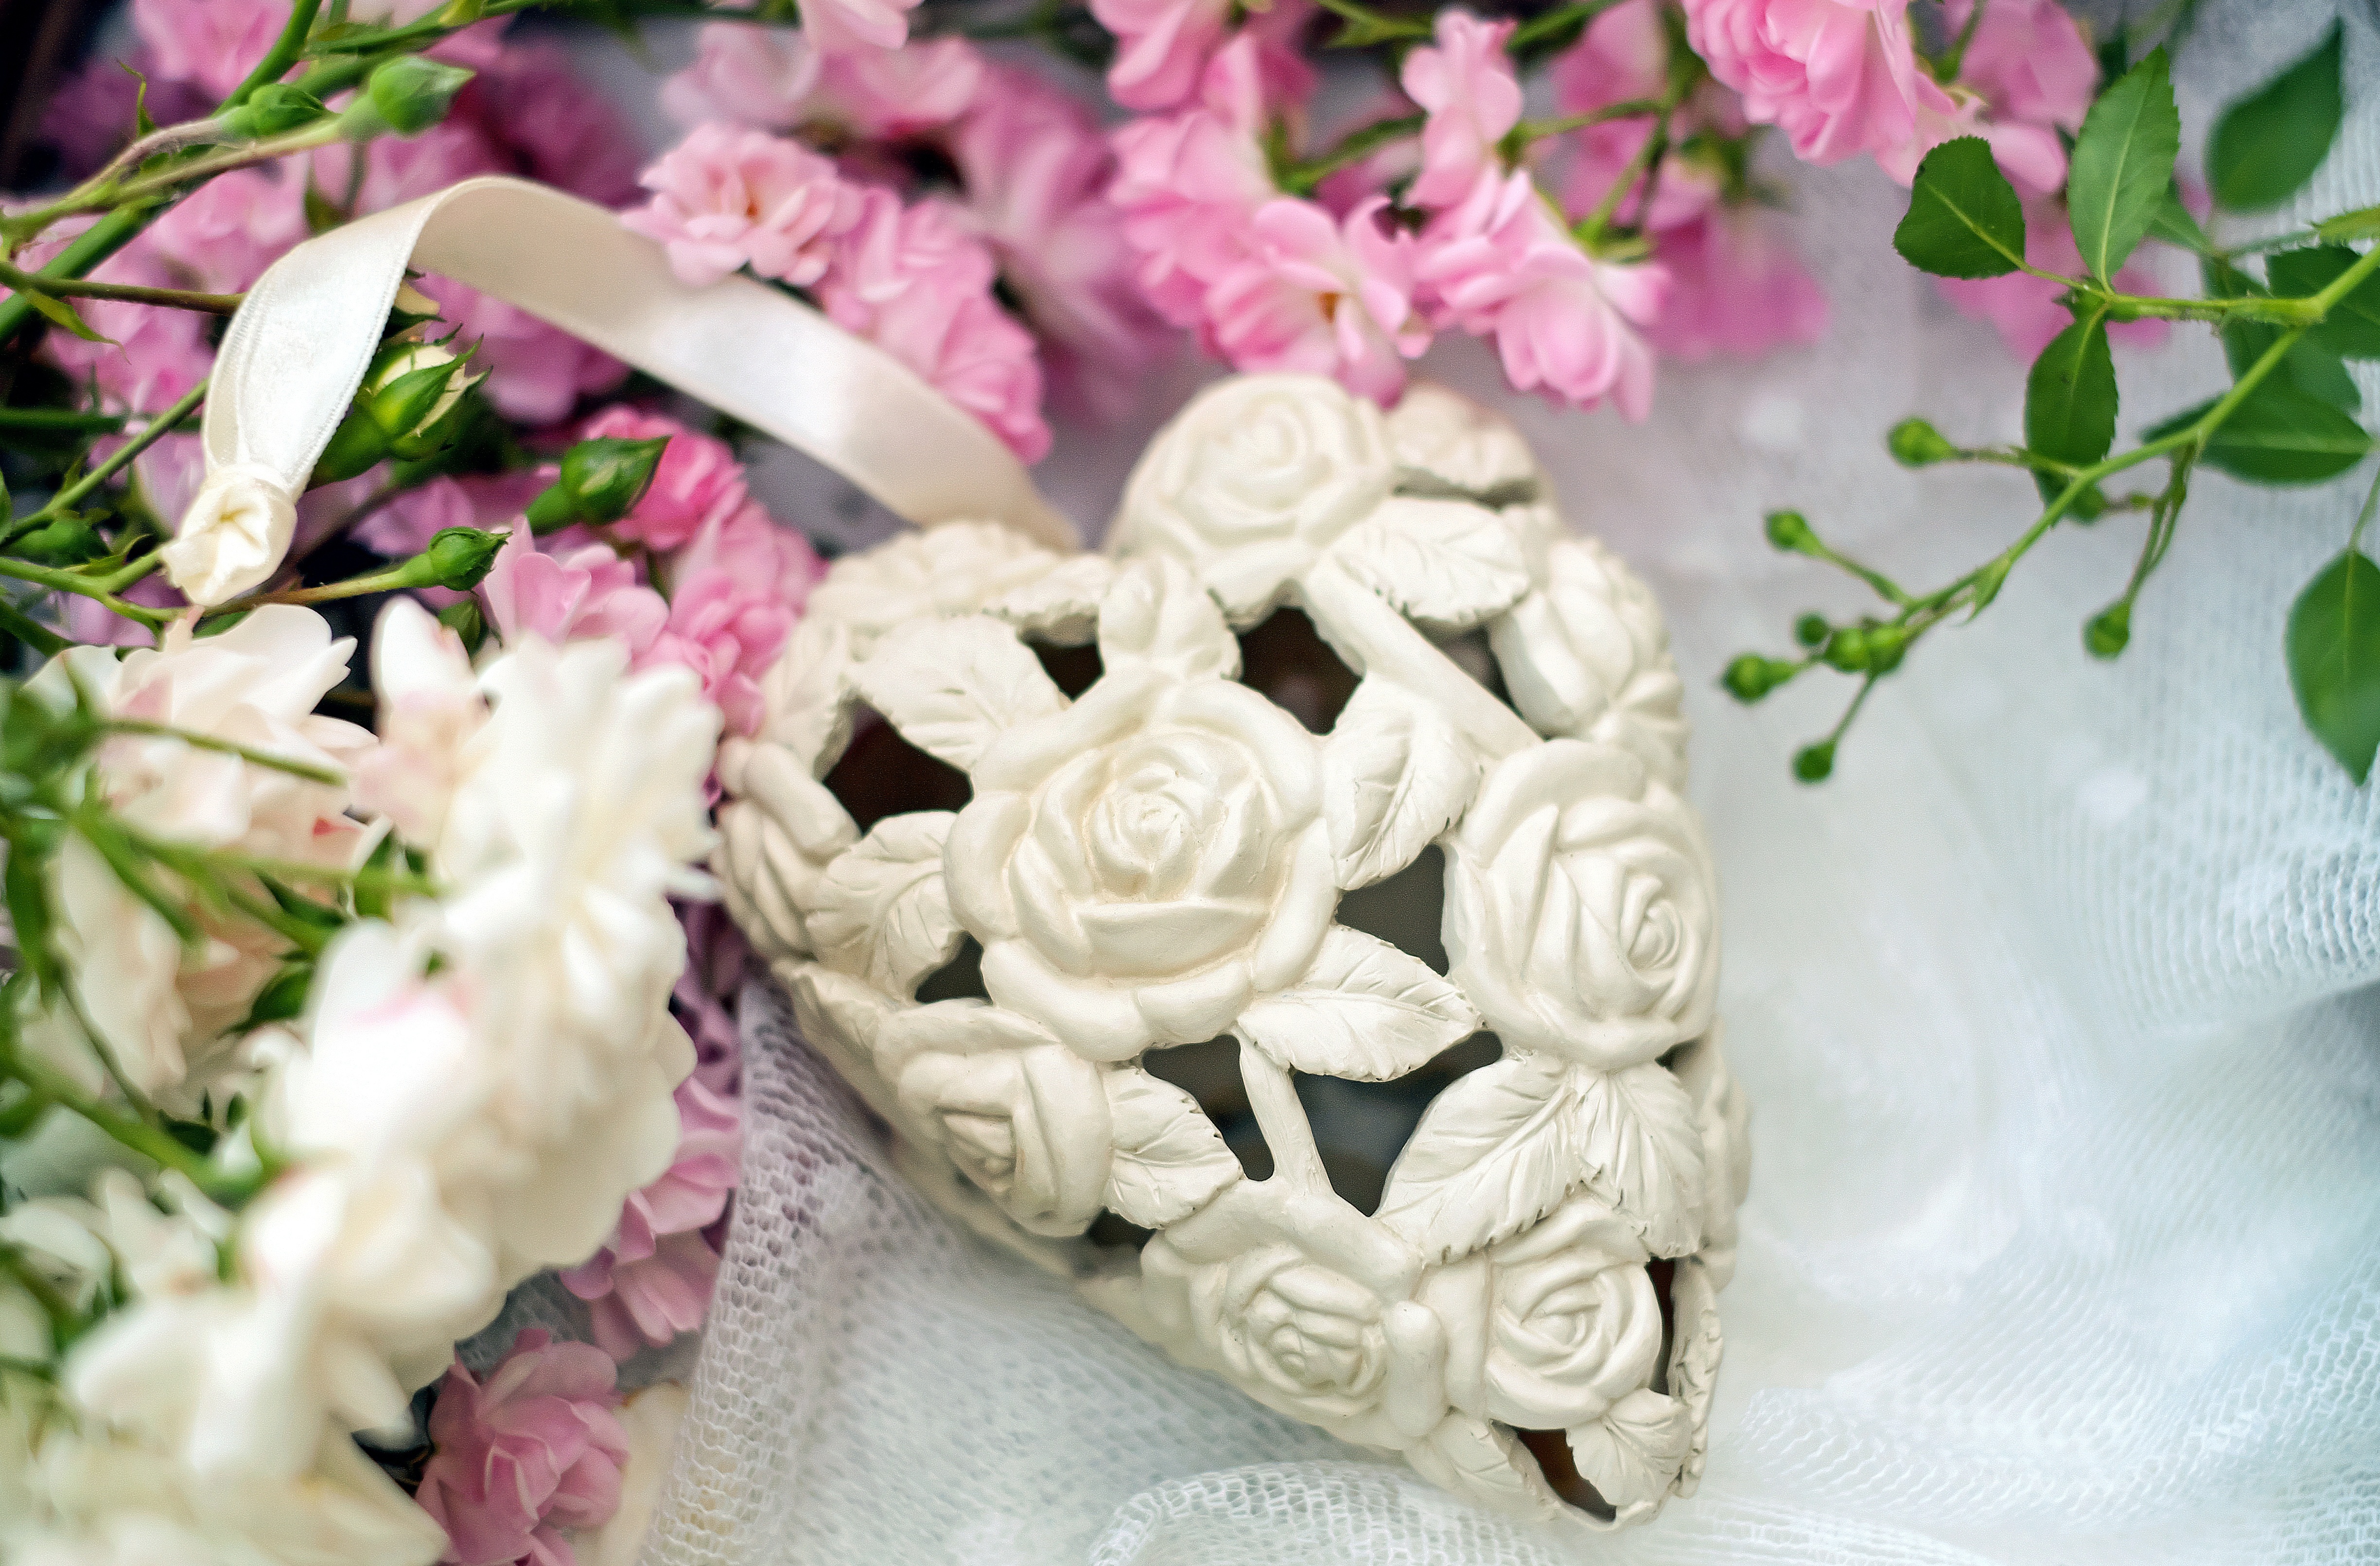
plant, flower, petal, heart, symbol, romance, pink, floristry, rose flower, flowering plant, flower bouquet, cut flowers, floral design, rose heart, flower arranging